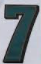
Number: 7